Jeremy Lin

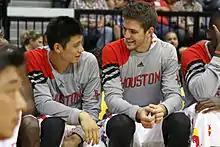
Lin and Chandler Parsons on the Houston bench

During the 2012 offseason, the Knicks encouraged Lin to seek other offers, but he and the press expected that the team would re-sign him given its need for a young guard, his good play, and worldwide popularity; ESPN reported that the Knicks would match any other offer "up to $1 billion". The Rockets offered a $28.8 million contract over four years with the fourth year of that deal being at the team's option, which put the true commitment at $19.5 million. Woodson said the Knicks would match Houston's offer and that Lin would be his starting point guard. The Rockets then offered a revised three-year, $25 million deal, which Anthony called "ridiculous". The Knicks did not match the deal, and Lin deduced the team's decision when they signed Raymond Felton instead. The first two years of Houston's offer paid $5 million and $5.225 million, respectively, followed by $14.8 million in the third year. The higher salary in the final year, known as a "poison pill", was intended to discourage New York from matching the offer. Their failure to match the offer surprised observers, given the team's history of high payrolls; Lin would have been the fourth-highest-paid Knick.